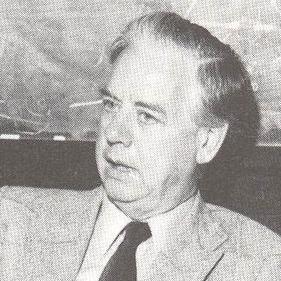
Age: 74